Grotesque (Stephenson Blake typefaces)

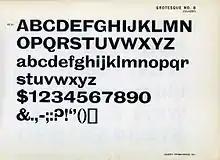
Grotesque No. 8 on a metal type specimen sheet

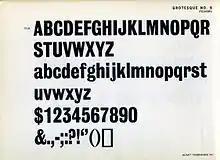
Grotesque No. 9 on a metal type specimen sheet

The family of typefaces was sold by number rather than using weight names. Commonly used numbers included: